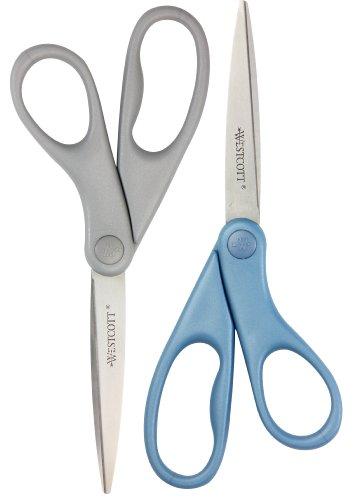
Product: Westcott 7" Student Scissors 2Pk, Assorted Colors
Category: Office Products | Office & School Supplies | Education & Crafts | Students Scissors
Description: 7" Student Scissors 2pk, Assorted Colors.
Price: $13.86
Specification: ASIN:B005H3PK8W|ShippingWeight:4ounces(Viewshippingratesandpolicies)|DomesticShipping:ItemcanbeshippedwithinU.S.|InternationalShipping:ThisitemcanbeshippedtoselectcountriesoutsideoftheU.S.LearnMore|DateFirstAvailable:March19,2011